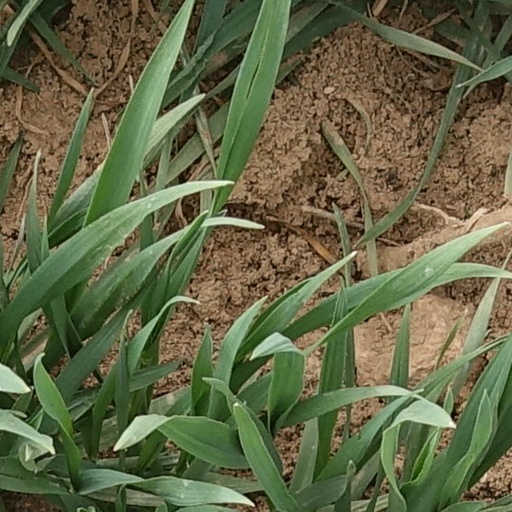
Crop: wheat